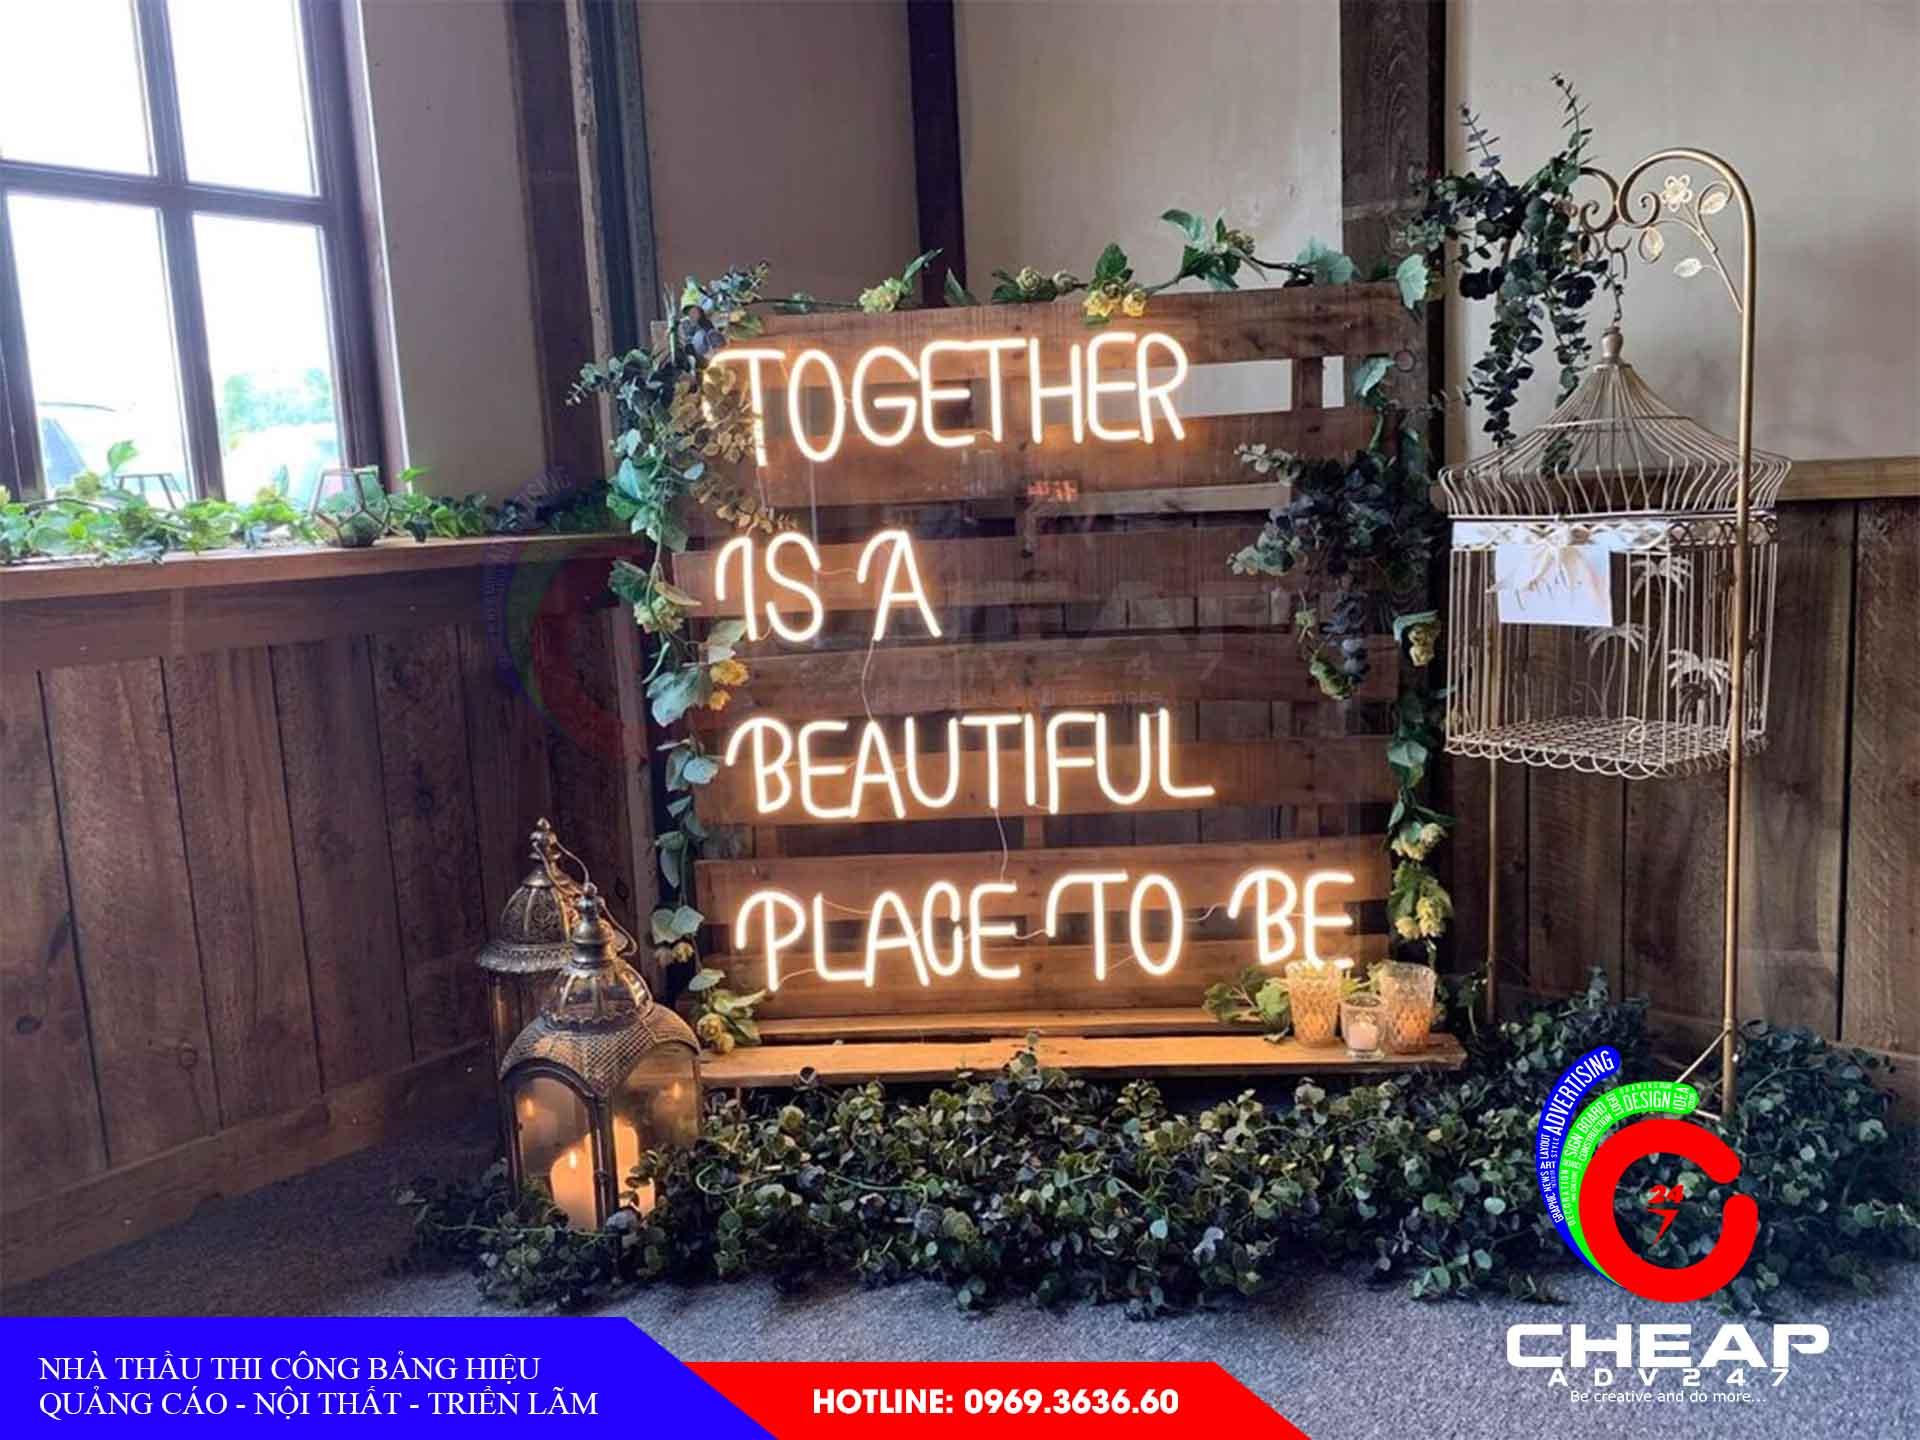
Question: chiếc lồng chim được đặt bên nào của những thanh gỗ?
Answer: chiếc lồng chim được gắn bên phải những thanh gỗ